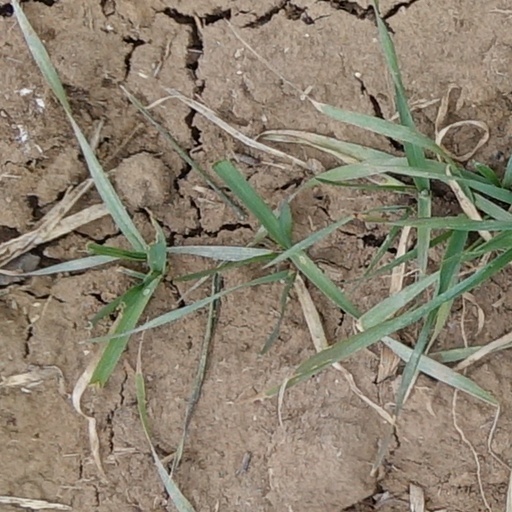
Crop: wheat